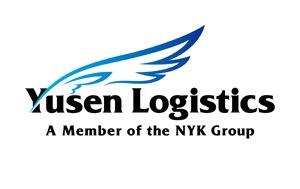
Logo de Yusen
Yusen Logistics est une entreprise d'origine japonaise, faisant partie de NYK Line, qui fait lui-même partie du keiretsu de Mitsubishi.